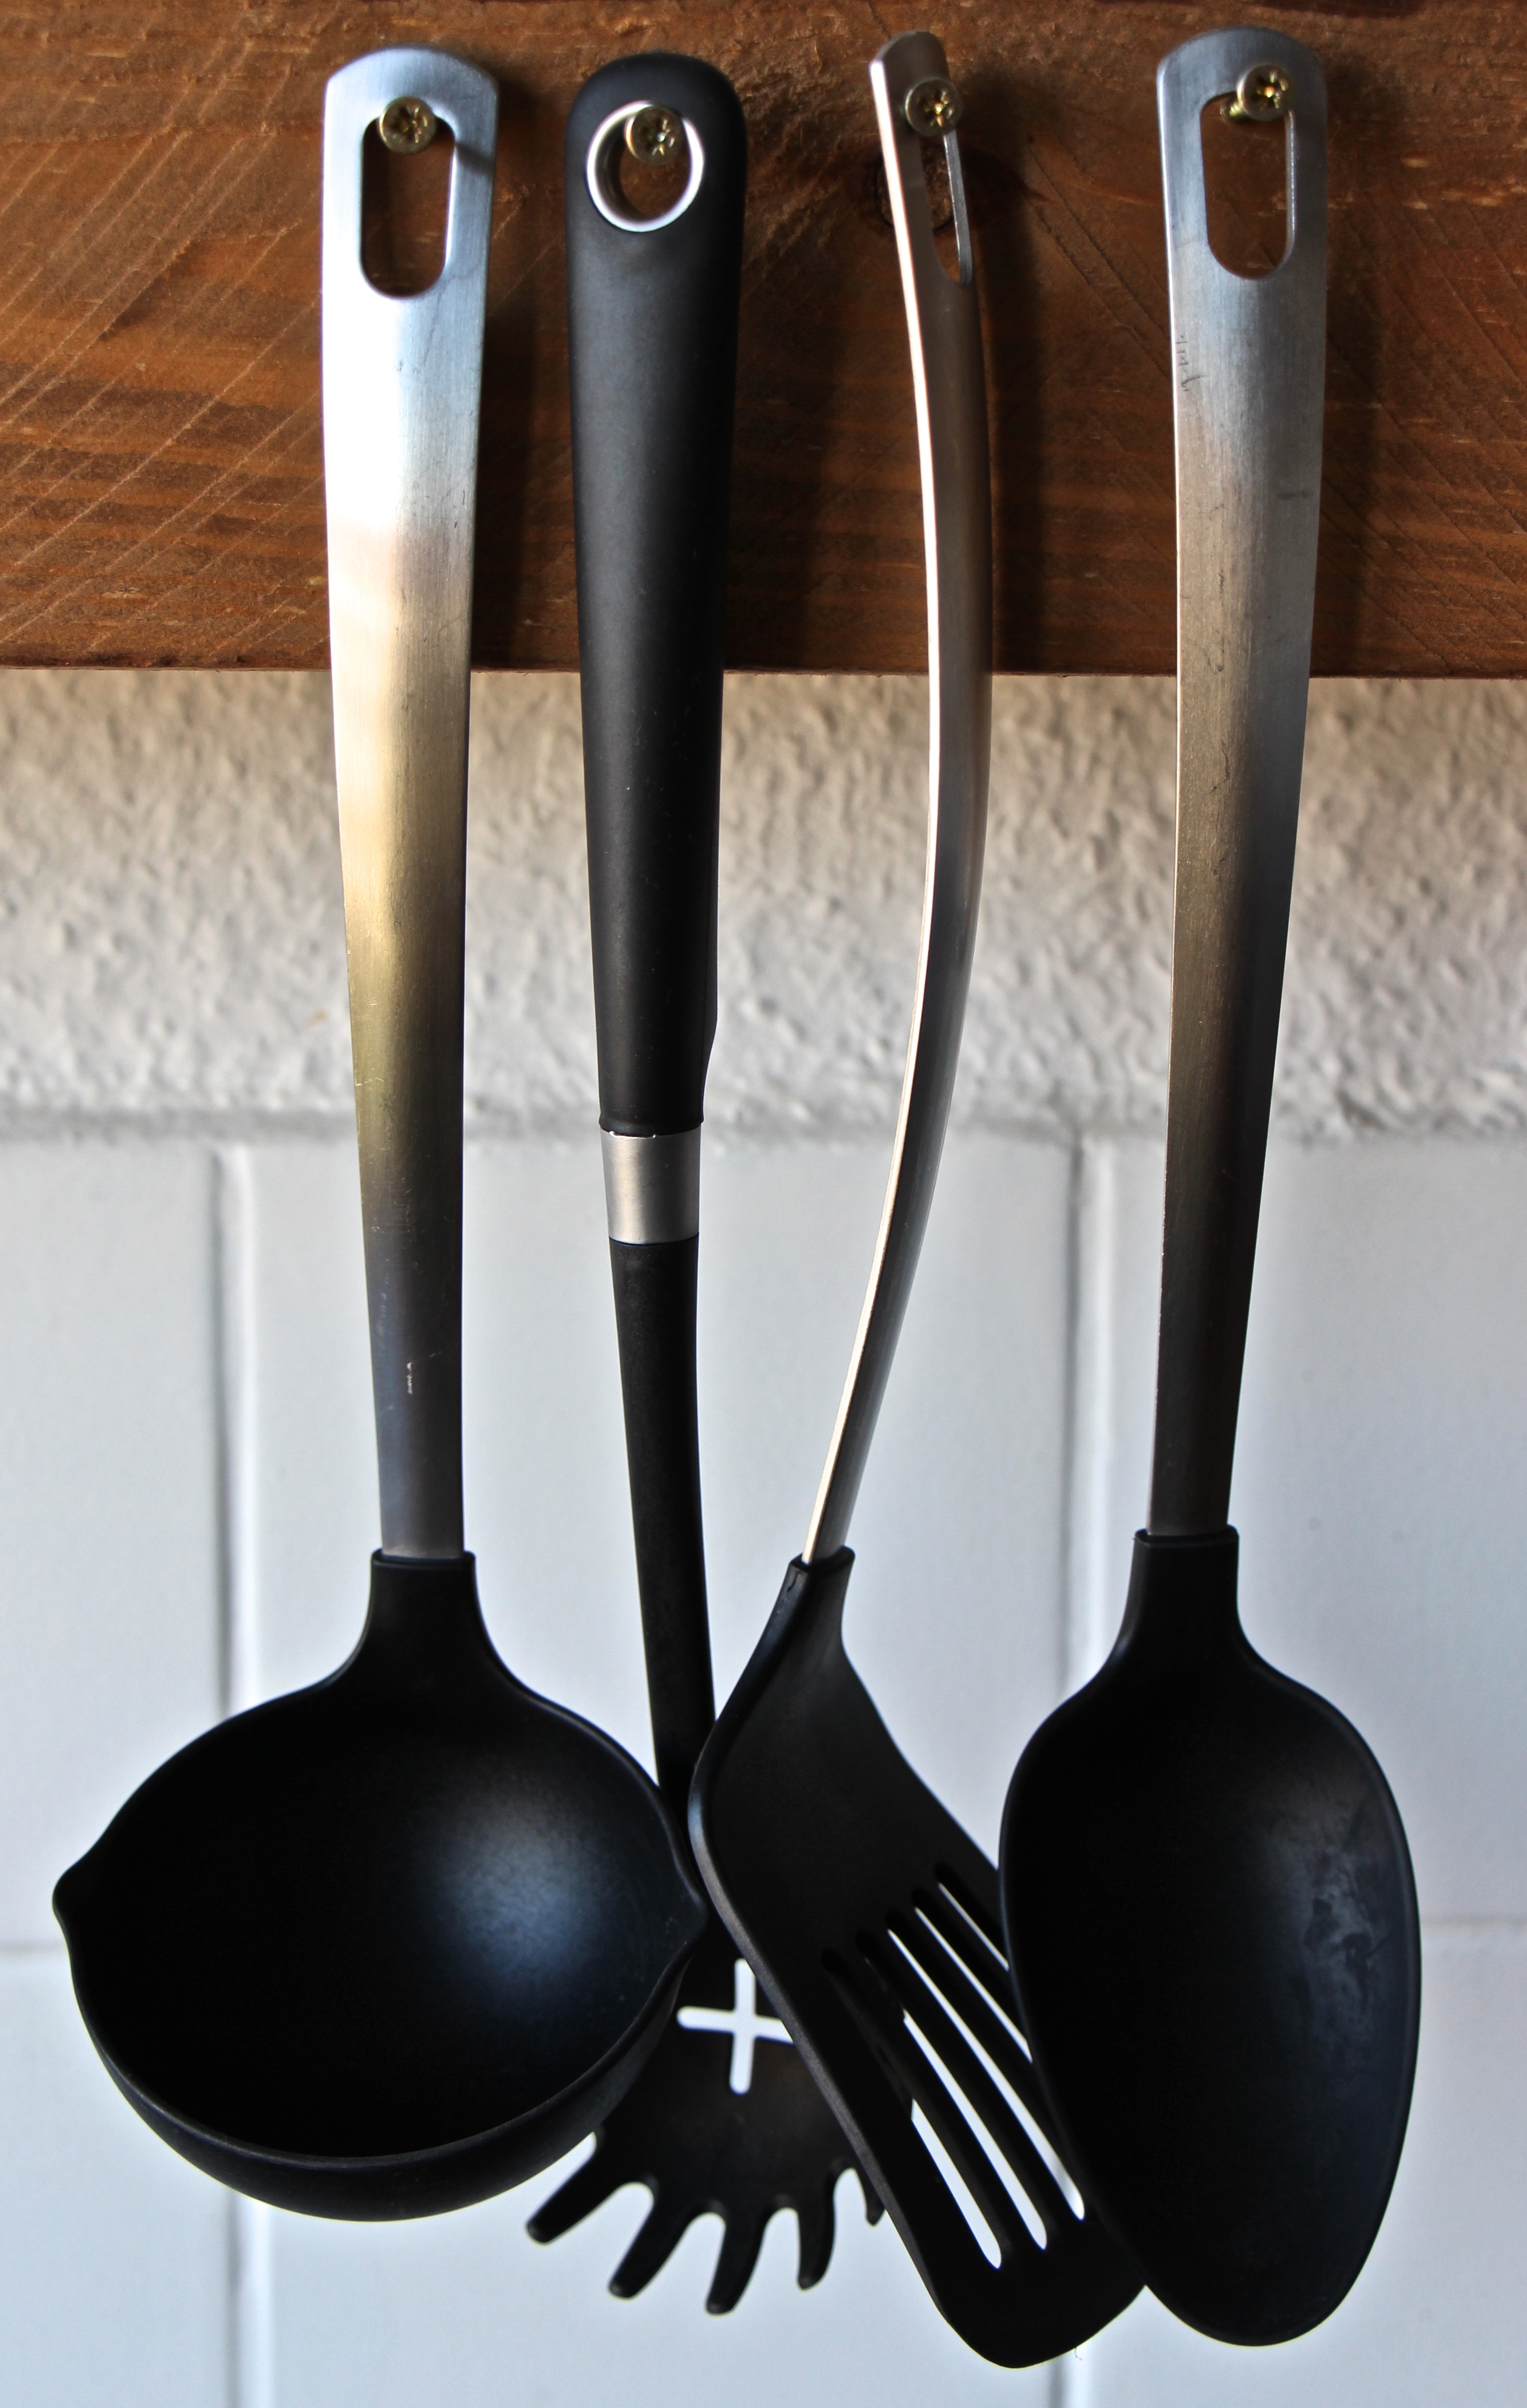
fork, cutlery, tool, kitchen, tableware, spoon, kitchen utensil, cook, product, kitchen utensils, budget, wooden spoon, kitchen appliances